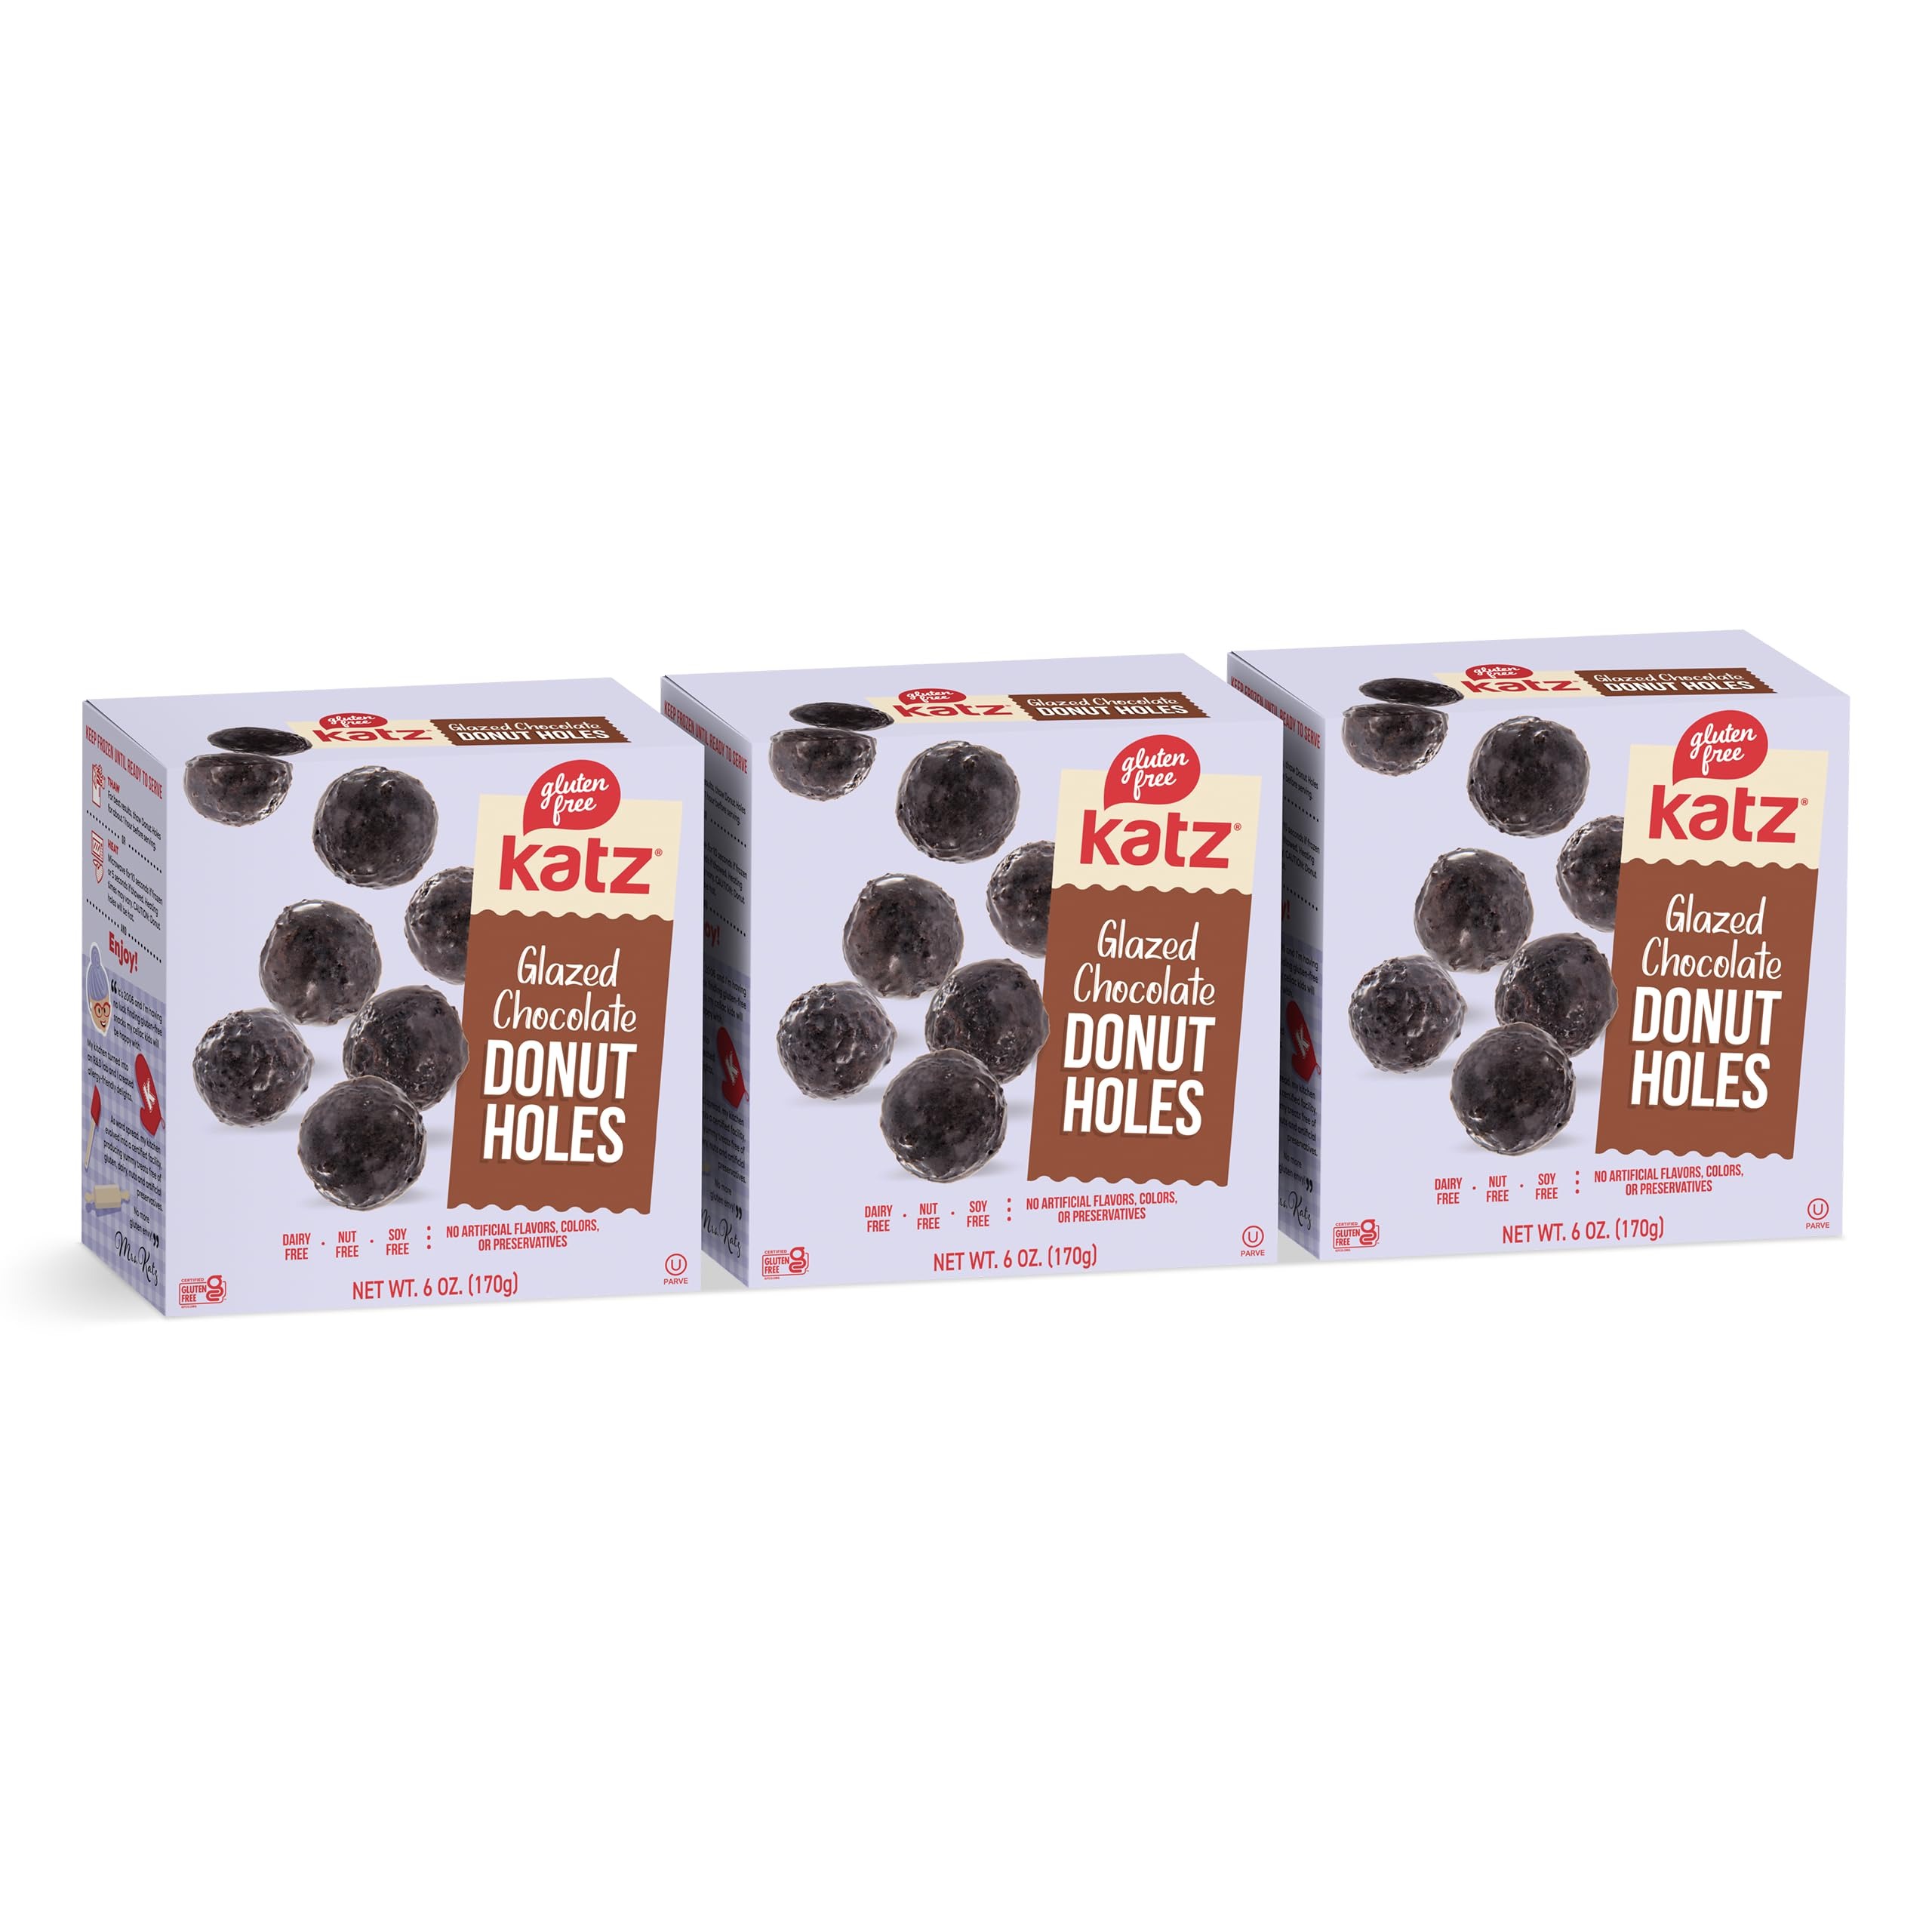
Item Name: Katz Gluten Free Glazed Chocolate Donut Holes | Dairy Free, Nut Free, Soy Free, Gluten Free | Kosher (3 Packs, 6 Ounce Each)
Product Description: Who doesn't love donut holes? these delicious glazed chocolate donut holes have help fill your donut cravings. they have just the right amount of sweetness to create a perfect gluten free donut experience. dunk them in your coffee, or eat them by themselves, either way they are truly a delight.
Value: 18.0
Unit: Ounce

Price: 3.99